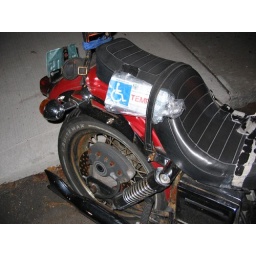
A motorcycle near my home that always has a handicap parking permit.